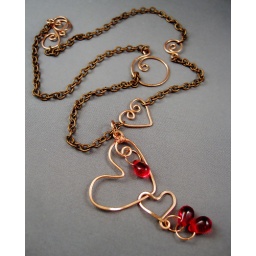
coppers with hand wrapped/shaped wire in hearts. czech glass red accents.